Bundesstraße 307

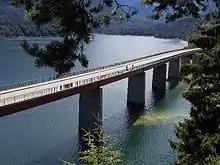
Bundesstraße 307 crossing the Sylvenstein Dam (Faller-Klamm-Brücke)

The Bundesstraße 307 is a German federal highway which crosses the Bavarian Alps in a west–east direction. It is composed of three separate segments.